Phil Williams (Alabama state senator)

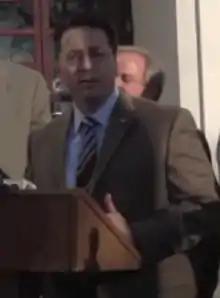
Williams in 2012

Phillip W. Williams Jr. (born March 20, 1965) is an American politician, radio show host and attorney from the state of Alabama. A member of the Republican Party, Williams served in the Alabama Senate from 2010 until 2018, representing the 10th district, encompassing Etowah County and parts of Cherokee County. Since leaving the state legislature, Williams has served as a policy director for the Alabama Policy Institute and hosts a conservative radio program, "Rightside Radio".